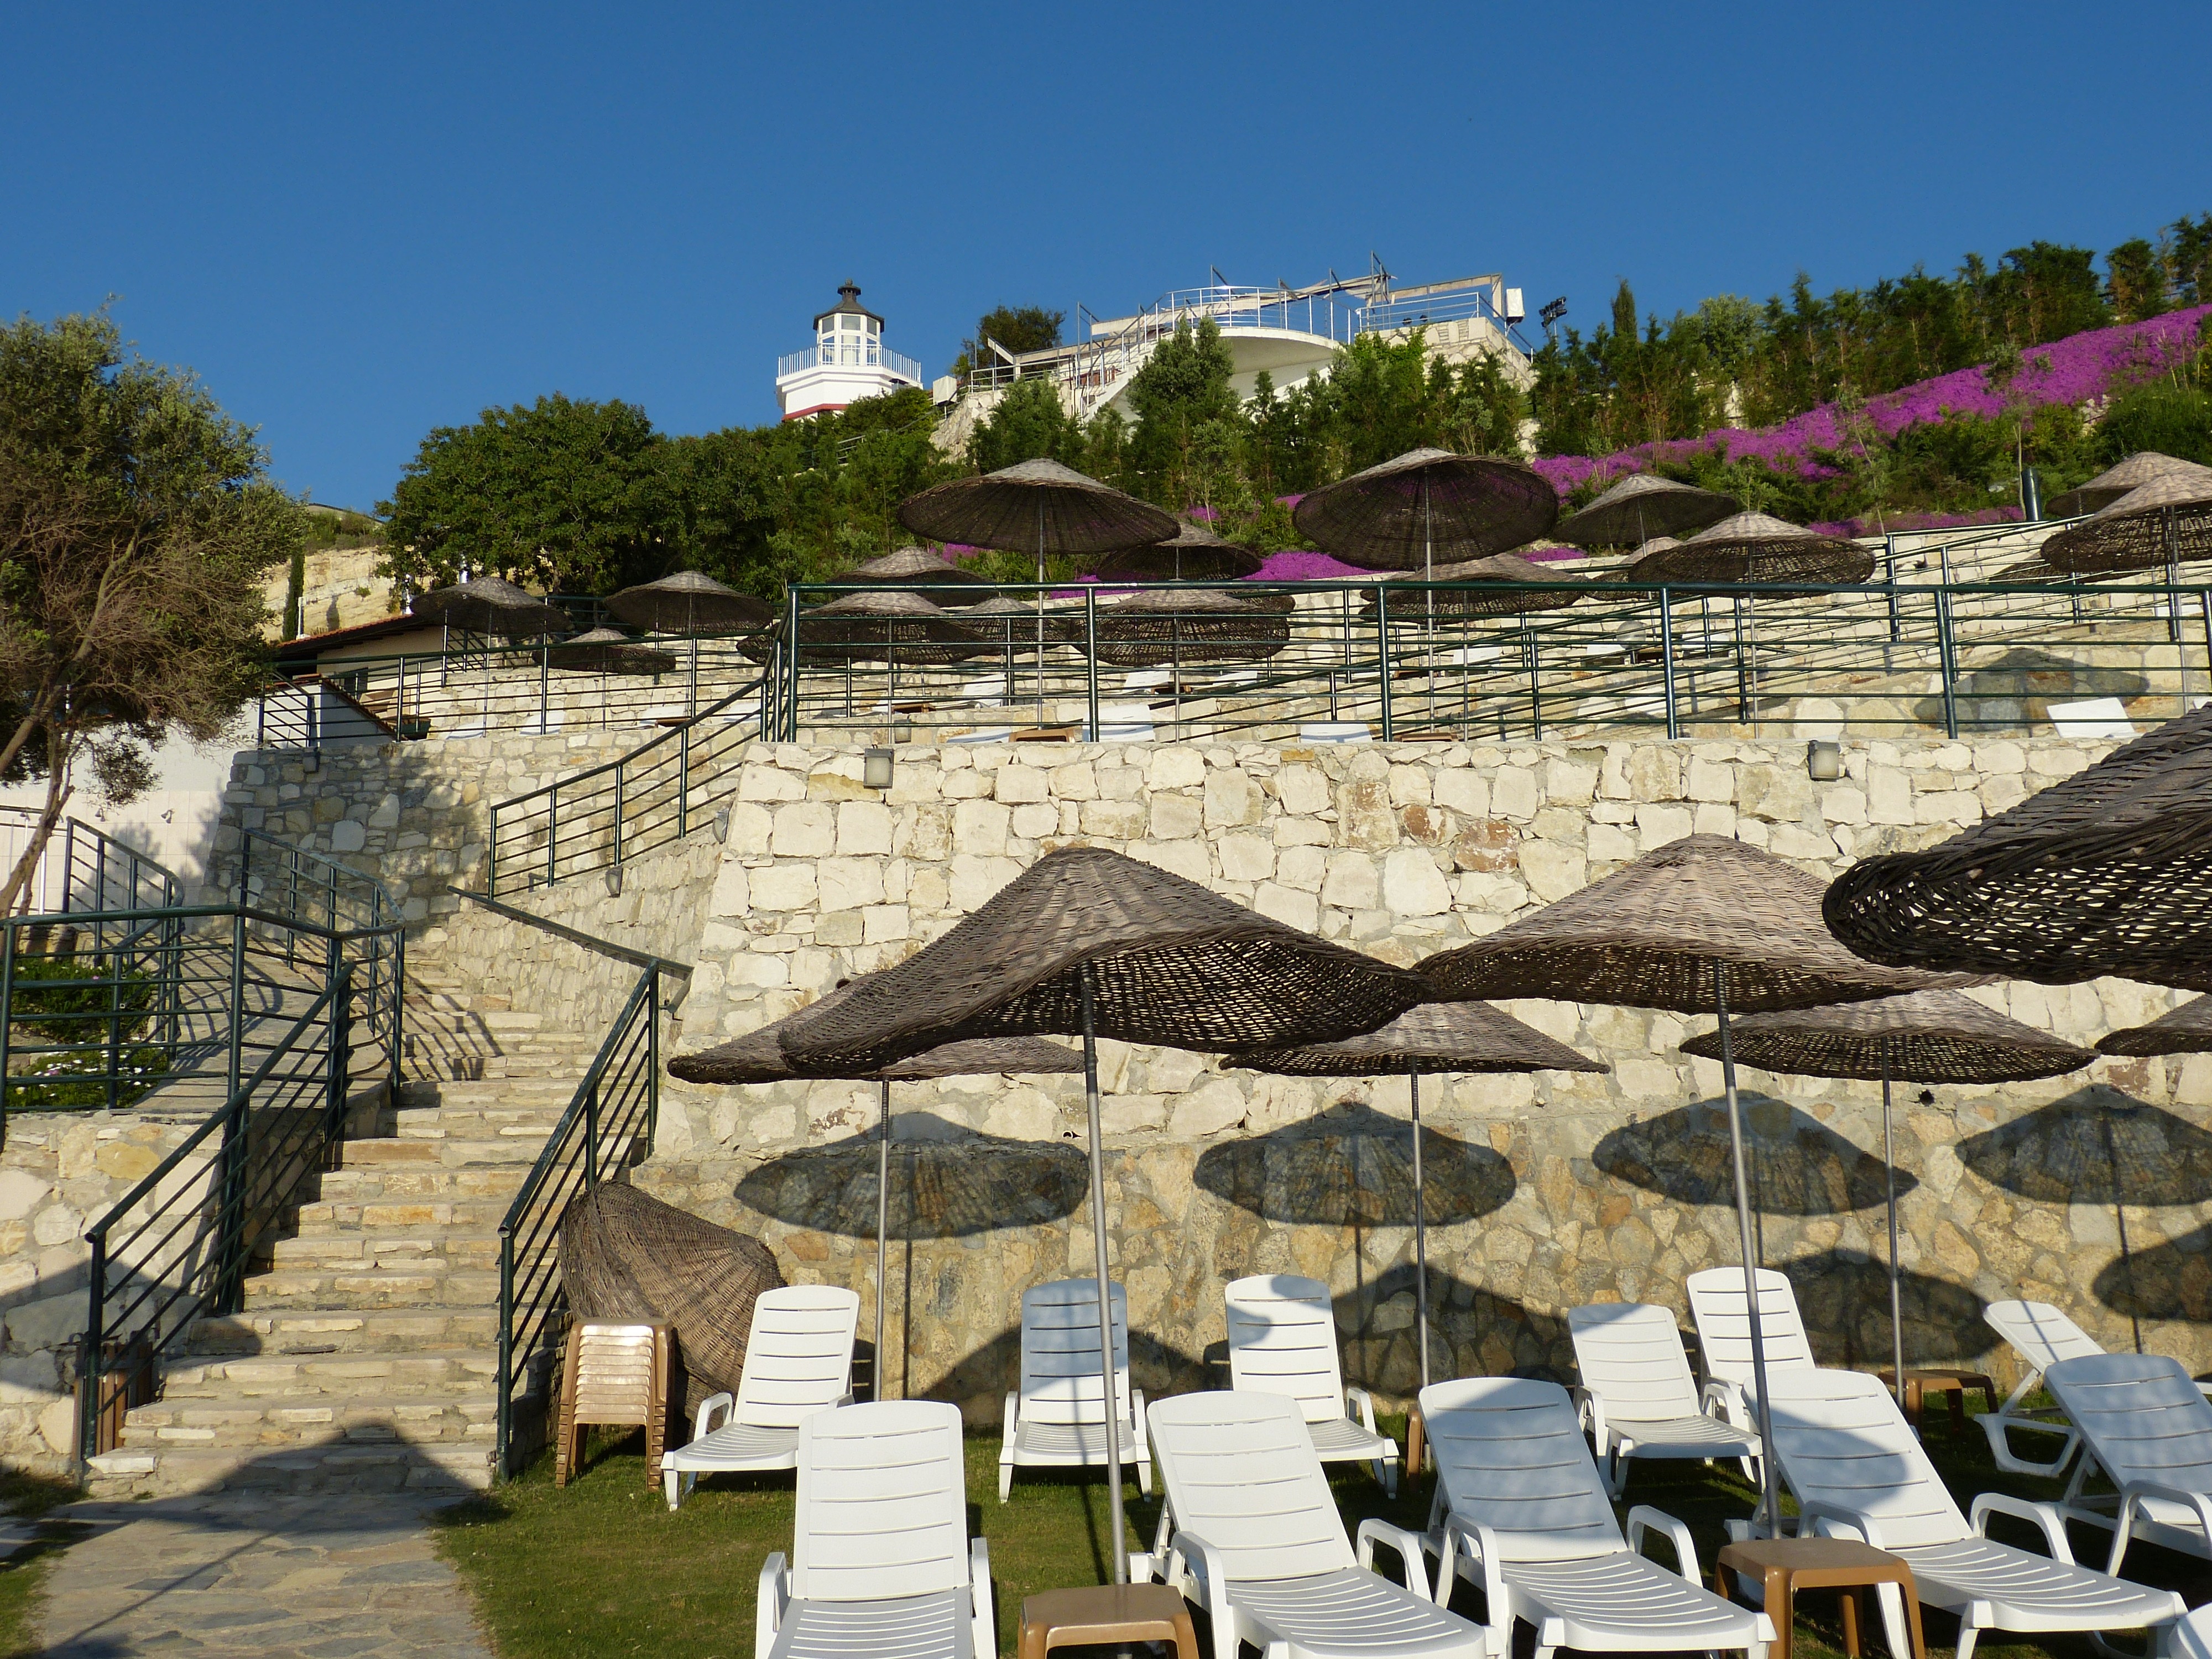
lighthouse, town, summer, vacation, tourist, travel, village, relax, holiday, tourism, stairs, hotel, resort, holidays, turkey, deck chair, parasol, sunbed, ancient history, kusadasi